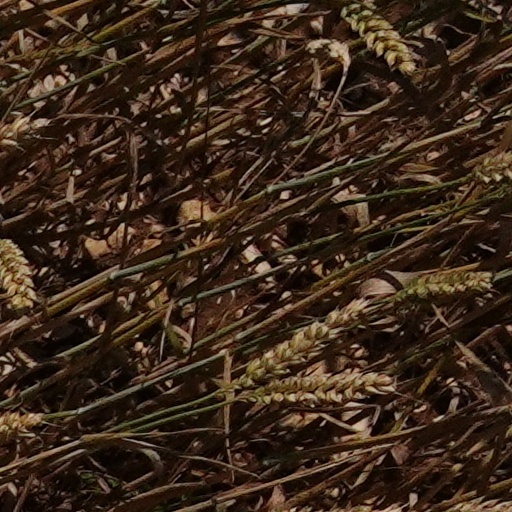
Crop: wheat